Your Mom's House

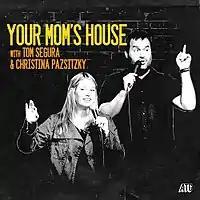
"Your Mom's House" iTunes artwork

Your Mom's House is a comedy podcast hosted by married comedians Tom Segura and Christina Pazsitzky. The podcast was started in 2010 and covers a wide range of topics such as ongoing events, comedy, and the daily life of the two co-hosts—interspersed with toilet humor, running jokes, and commentary on unusual or shocking internet videos. This includes creating "YMH Celebrities" by repeatedly playing videos of nicknamed, socially-untypical members of the public, in "a modern variation of the regular callers into "The Howard Stern Show"." The comedians typically stay away from political discussions, and the majority of their guests are fellow comedians. Additionally YMH Studios produces a number of podcasts on their network, including ""2 Bears 1 Cave,"" ""Dr. Drew After Dark,"" and ""The Danny Brown Show."" Starting in 2020, YMH studios began producing live pay-per-view events that can be rented on their website.